Józef Maroszek (engineer)

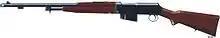
It is believed that only six examples of the wz. 38 rifle have survived, two of which are in Poland: one at the Polish Army Museum and the other at the Warsaw Rising Museum

Between 1934 and 1935, Maroszek initiated work on a new anti-tank rifle design, later adopted by the Polish Armed Forces as the wz. 35 anti-tank rifle. By late 1935 and early 1936, a trial batch of prototypes was produced. The innovative design of this rifle, featuring a muzzle brake, proved far more effective at piercing armor than traditional designs and was nearly half the weight. In 1937, the rifle entered secret mass production, continuing until the outbreak of World War II.